Christiana Mall Park & Ride

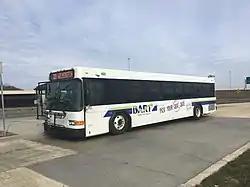
DART First State bus 422 at the Christiana Mall Park & Ride on the Route 33 line

There are 9 local bus routes that connect the Christiana Mall Park & Ride to points in New Castle County. The Route 5 bus connects the park and ride to Delaware Park Racetrack, Stanton, Newport, and downtown Wilmington. The Route 15 bus connects the Christiana Mall Park & Ride to New Castle and downtown Wilmington. The Route 33 bus connects the park and ride with the downtown areas of Wilmington and Newark. The Route 37 bus provides rush hour weekday service to downtown Wilmington and the Amazon fulfillment center in Middletown. The Route 44 bus connects the Christiana Mall Park & Ride to Delaware City. The Route 51 bus connects the Christiana Mall Park & Ride to New Castle and downtown Wilmington. The Route 54 bus connects the park and ride with Churchmans Crossing station, Bear, and the Walmart on Wilton Boulevard. The Route 55 bus links the Christiana Mall Park & Ride with downtown Newark via Old Baltimore Pike. The Route 64 bus connects the park and ride to Bear and Glasgow. There are also two inter-county bus routes that stop at Christiana Mall Park & Ride along their routes between Wilmington and points in southern Delaware. The Route 301 bus provides service from the Christiana Mall to Dover while the Route 305 "Beach Connection" bus provides seasonal weekend and holiday service in the summer months to Lewes. The Christiana Mall also has a bus stop near Target that serves Routes 5, 15, and 51.